The Colour and the Shape

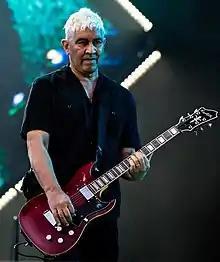
Guitarist Pat Smear announced his departure from the band following the album's release; he would return in 2005

"The Colour and the Shape" was released on May 20, 1997, preceded the month before by lead single "Monkey Wrench". The promotional campaign emphasized the band's group identity as well as each band member's individual personality. This strategy contrasted with the marketing approach for the prior album, which had centered Grohl at a time before Mendel and Smear felt comfortable being marketed as personalities. Each member gave interviews with press discussing their interests, with guitarist Pat Smear talking to guitar and fashion magazines. Just as recording was finished and Taylor Hawkins was hired as the new drummer (he was the former touring drummer for Alanis Morissette's "Jagged Little Pill" in 1995), Smear expressed his own plans to leave the band, claiming he was exhausted and not motivated to go through with another extended tour. This information was not yet highly publicized, and spokespeople for the band denied that the rumors of Smear's impending departure were true. The promotional tour started in May 1997. Smear departed during a September 4 concert at Radio City Music Hall, right before that year's 1997 MTV Video Music Awards, giving his instrument for the new guitarist, Franz Stahl, to finish the set.